Khwaja Hafizullah

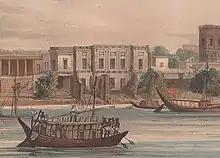
House of Hafizullah on the bank of Buriganga River (1847 lithograph)

Hafizullah collaborated with the Greek and Armenian merchants in Dhaka and developed a business in hides, skins, salt and spices. Under the act of the Permanent Settlement of Bengal, he bought some lots for the estate. In 1806, he acquired his first lot in the Atia pargana in the then Mymensingh district for a 4-anna share of a mortgage bond for Rs. 40,000. In 1812, he bought Aila Phuljhuri in the Sundarbans of about 44,000 acres for Rs. 21,000 at a revenue demand of Rs. 372 per year.